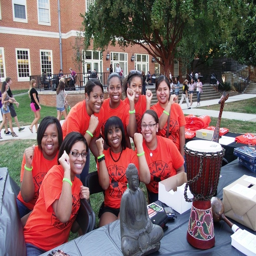
the students take over the lawn